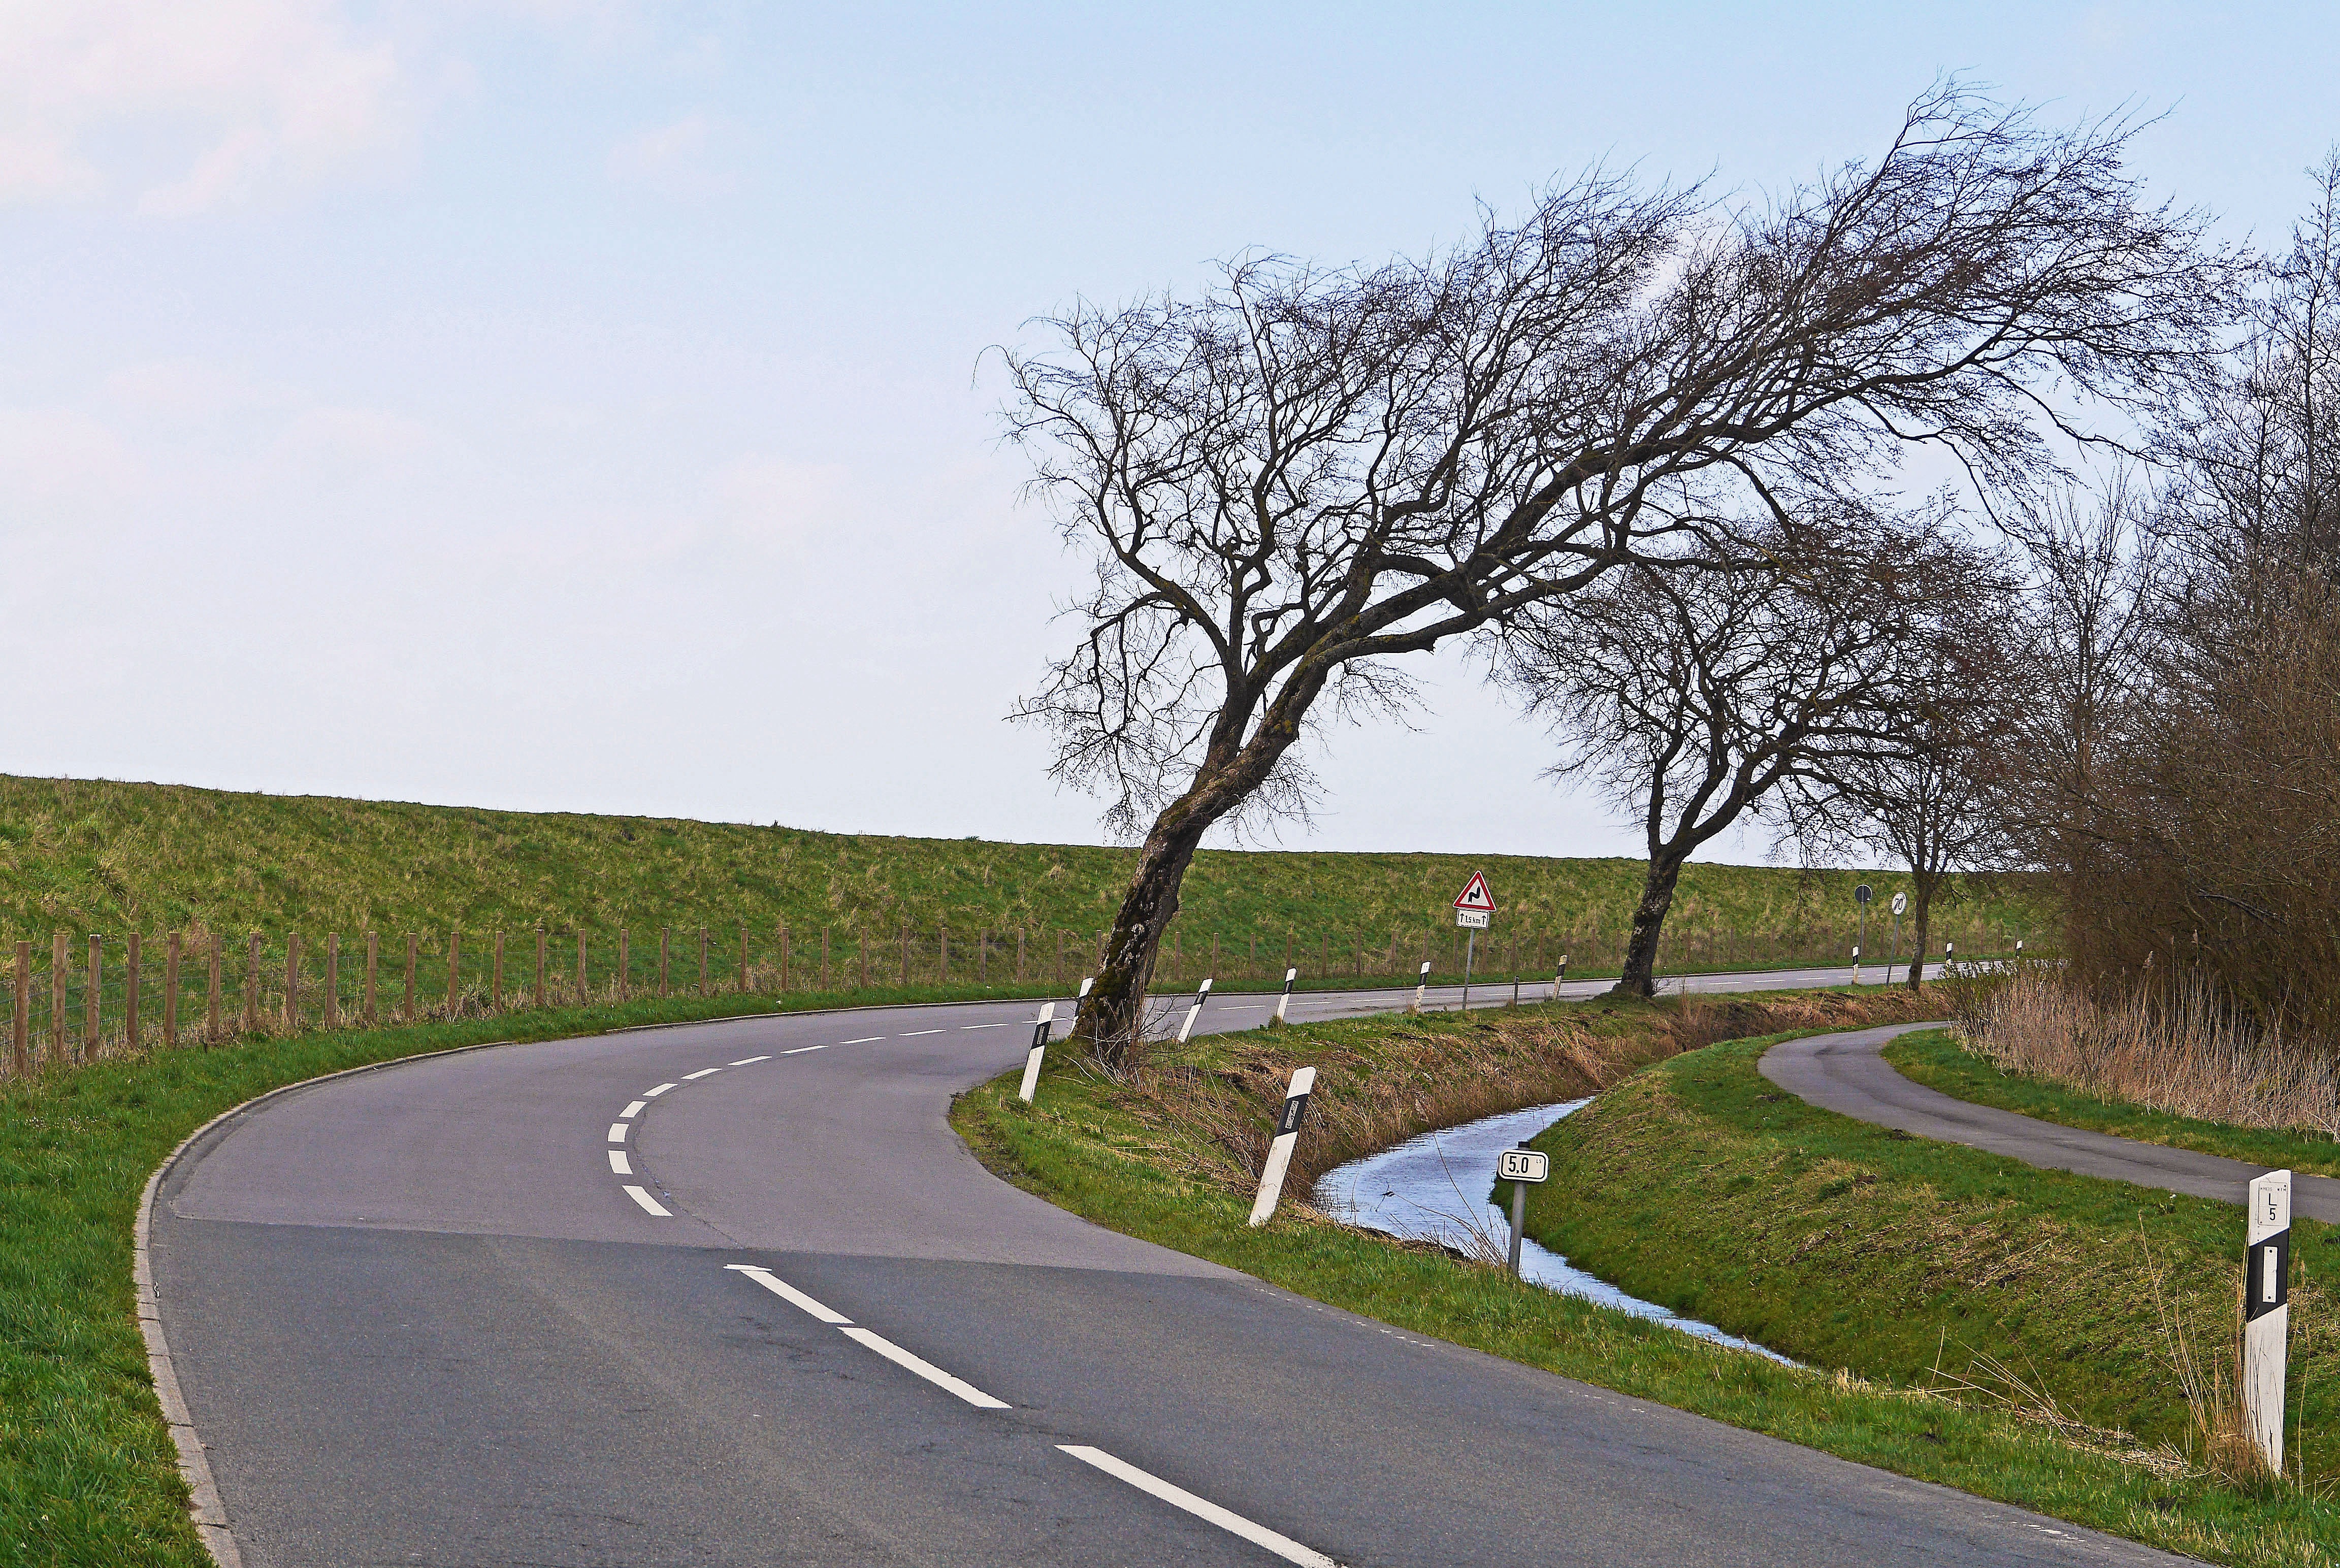
tree, grass, road, highway, asphalt, suburb, curve, weather, lane, infrastructure, estate, north sea, ditch, northern germany, east frisia, coastal region, rural area, cycle path, street trees, dike, typical, north sea coast, seedeich, road surface, askew, residential area, delineator posts, dornum, drainage ditch, west wind, permanent wind